Southern Ukraine

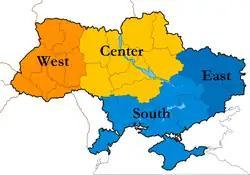
Kyiv International Institute of Sociology (KIIS) geographic division of Ukraine used in their polls.

In a poll conducted by Kyiv International Institute of Sociology in the first half of February 2014, 19.4% of those polled in southern Ukraine believed "Ukraine and Russia must unite into a single state"; nationwide this percentage was 12.5.